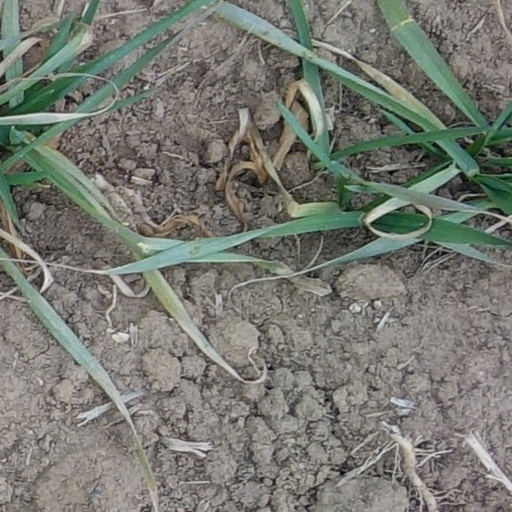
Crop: wheat